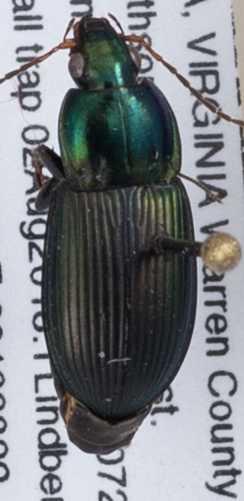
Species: Poecilus lucublandus
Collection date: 2018-08-02
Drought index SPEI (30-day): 2.09
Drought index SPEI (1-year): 2.01
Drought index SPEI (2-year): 1.386